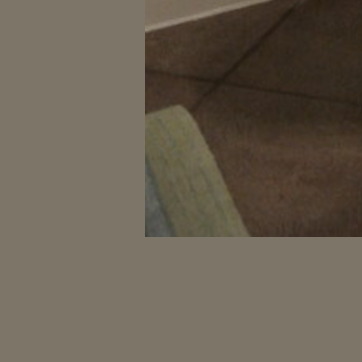
Material: carpet